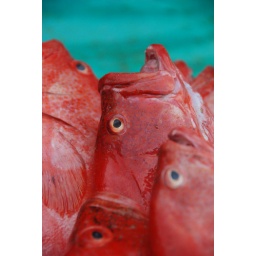
This was taken at a fish market in Bangalore. Indian markets are always so colorful.